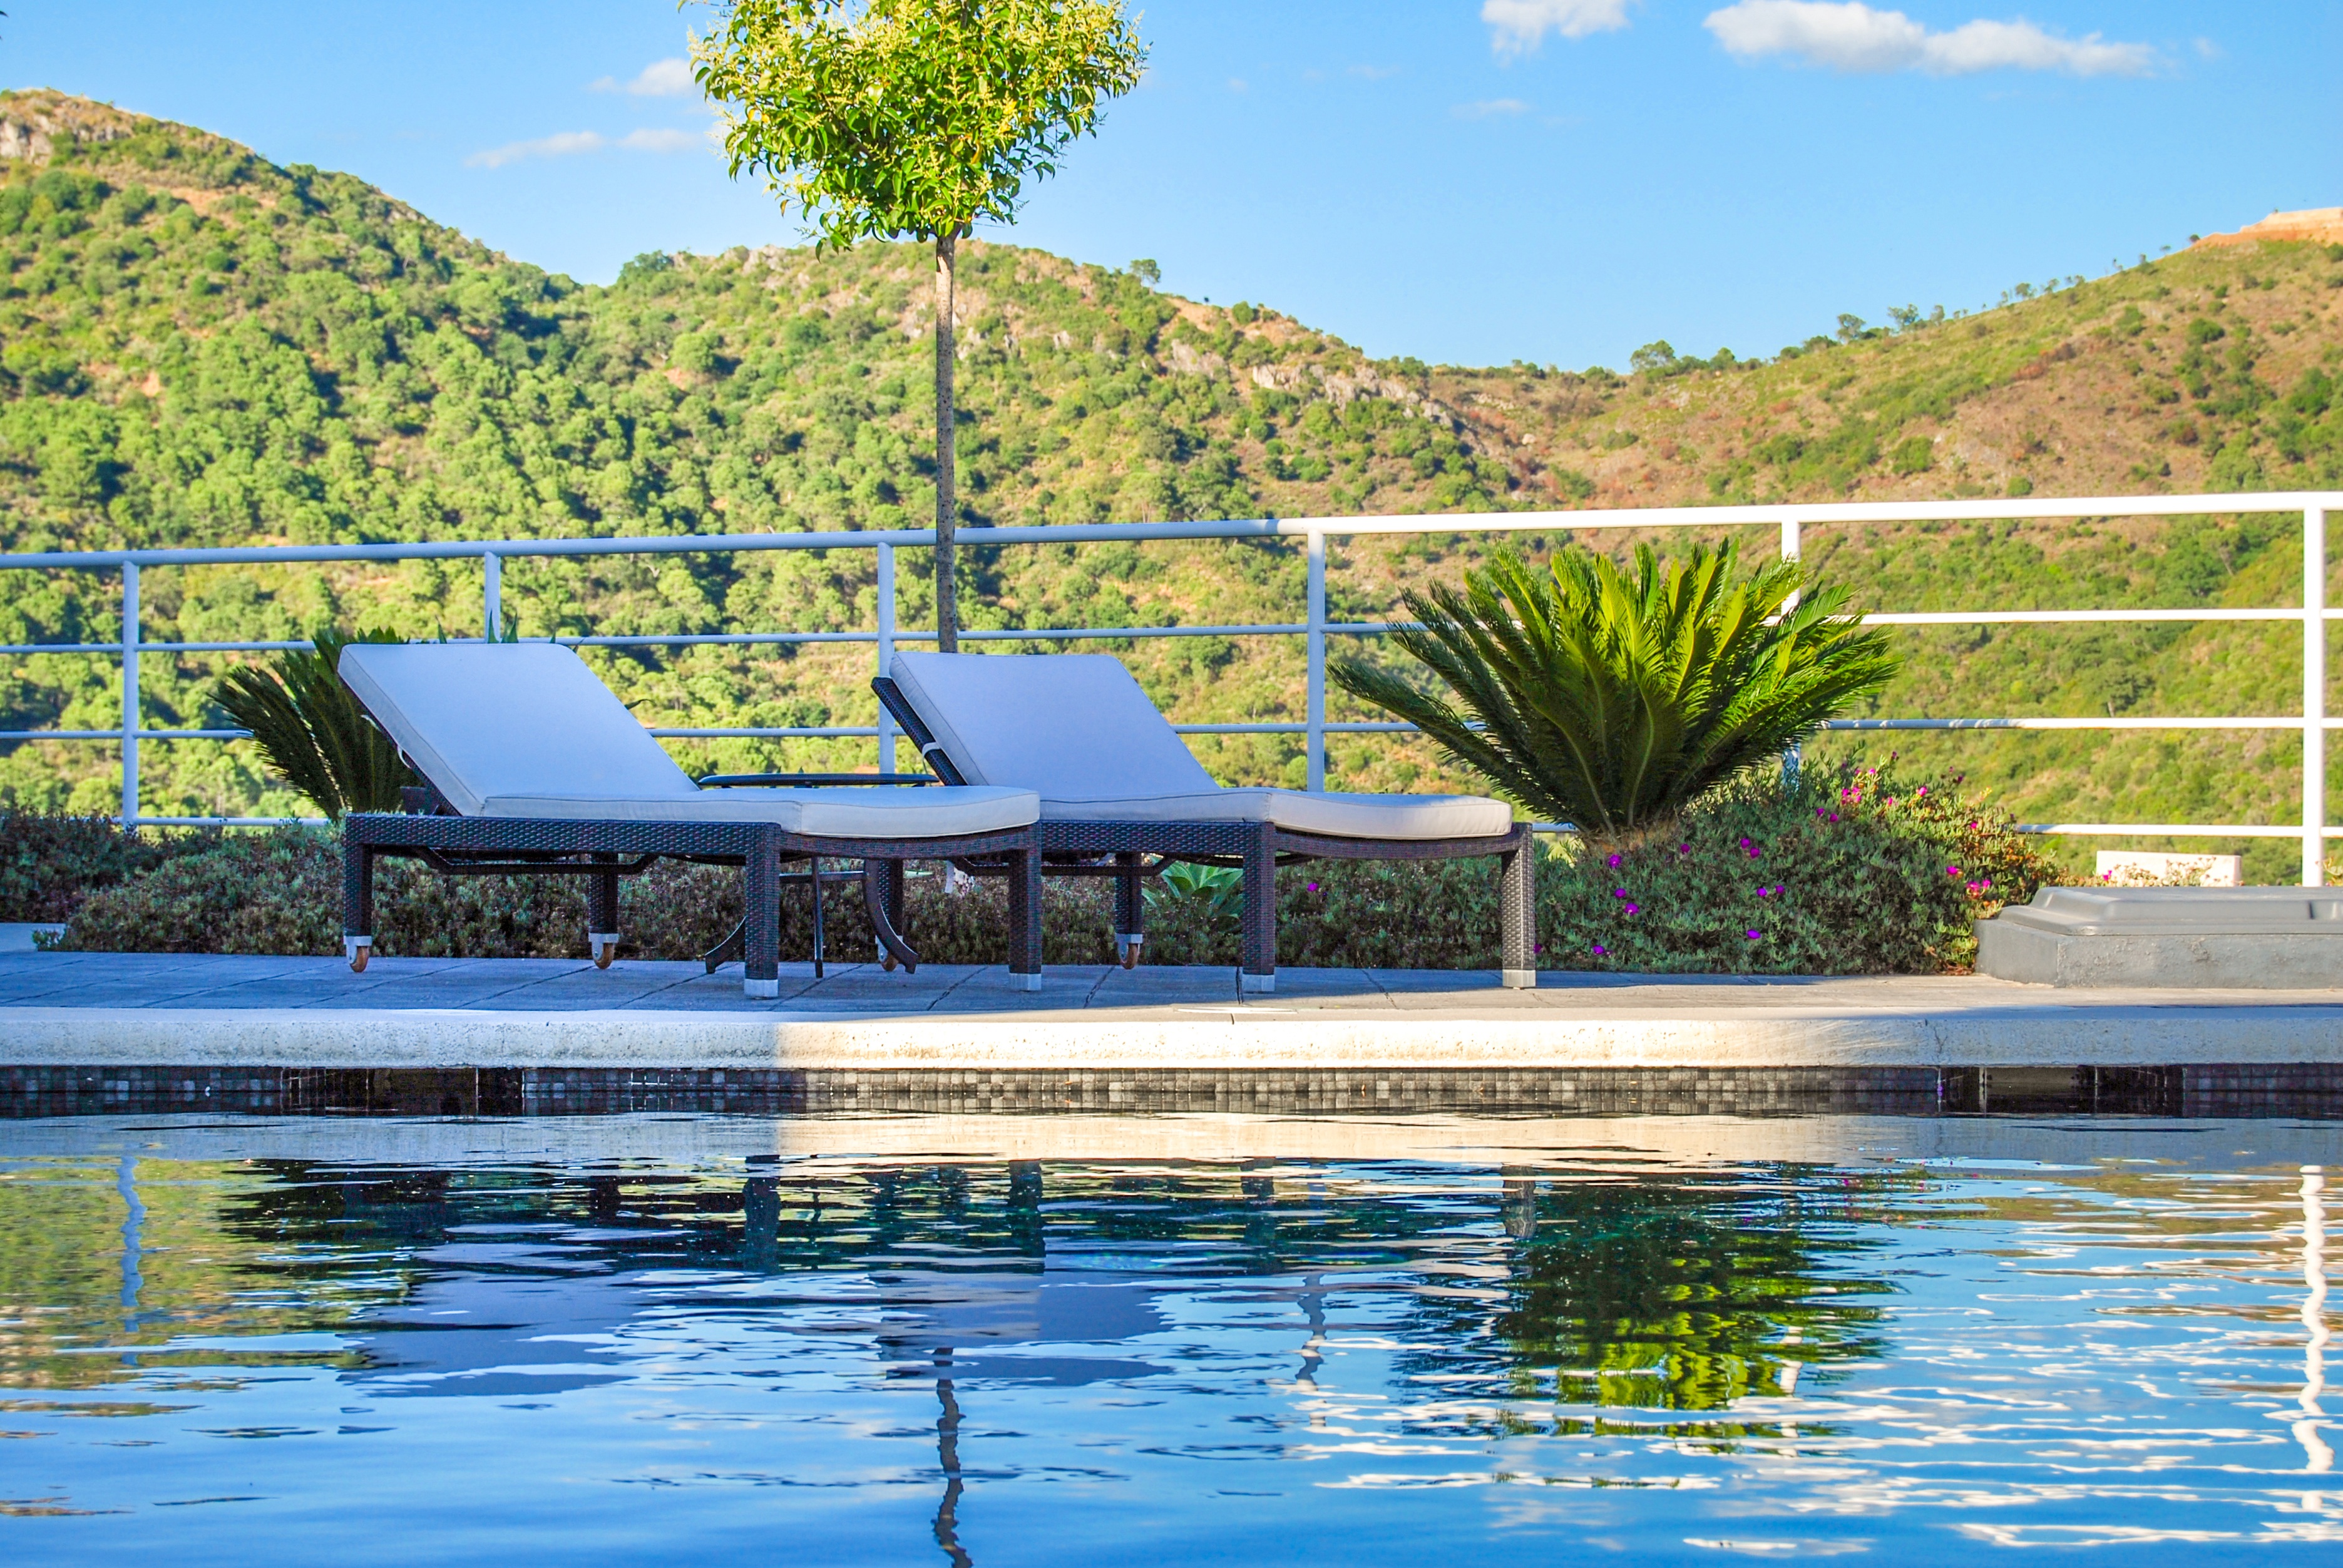
landscape, nature, lake, vacation, pool, relax, swimming pool, peaceful, park, peace, holiday, bay, rest, leisure, spain, relaxation, resort, estate